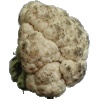
Label: Cauliflower 1